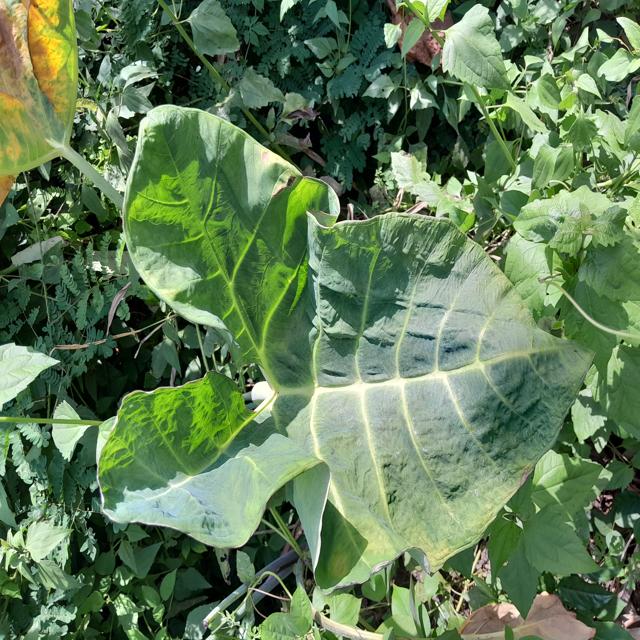
Label: Healthy